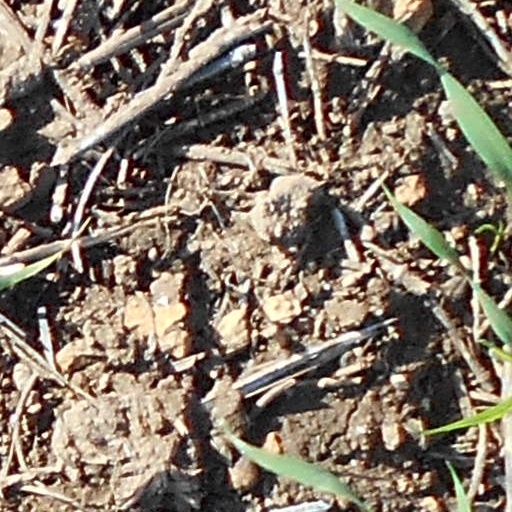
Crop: wheat